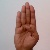
The image shows a hand gesture representing the letter 'B' in Indian Sign Language.